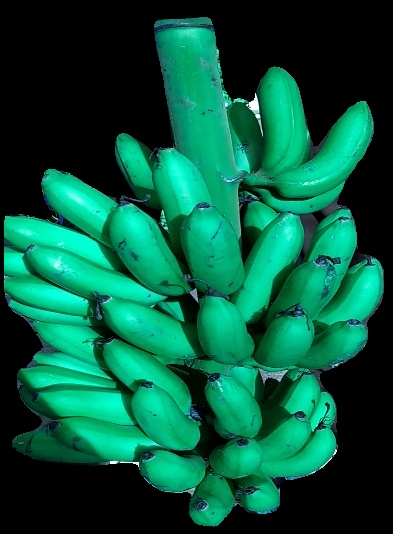
Variety: rasbale
Grade: grade1